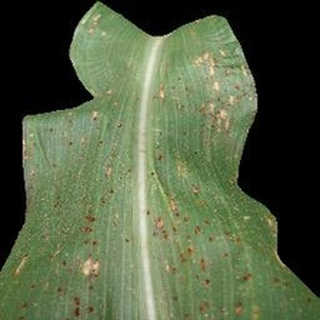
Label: corn_common_rust